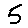
Label: 5